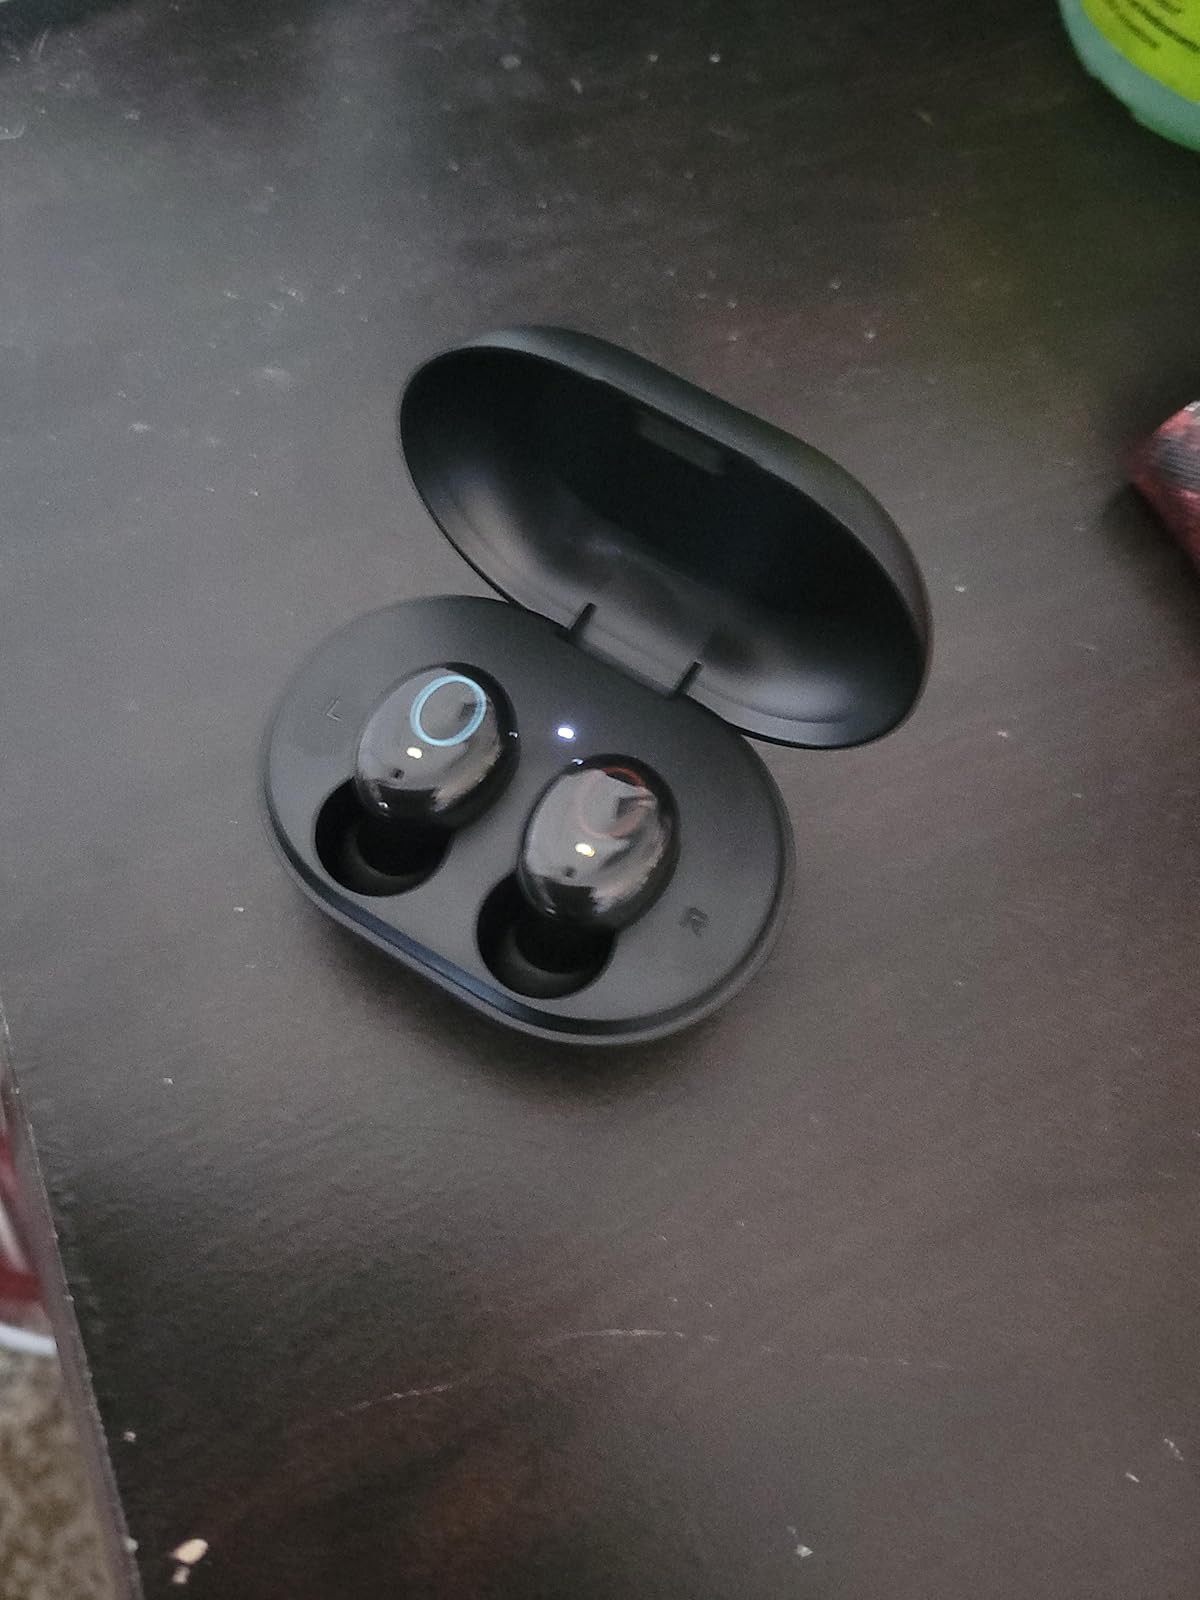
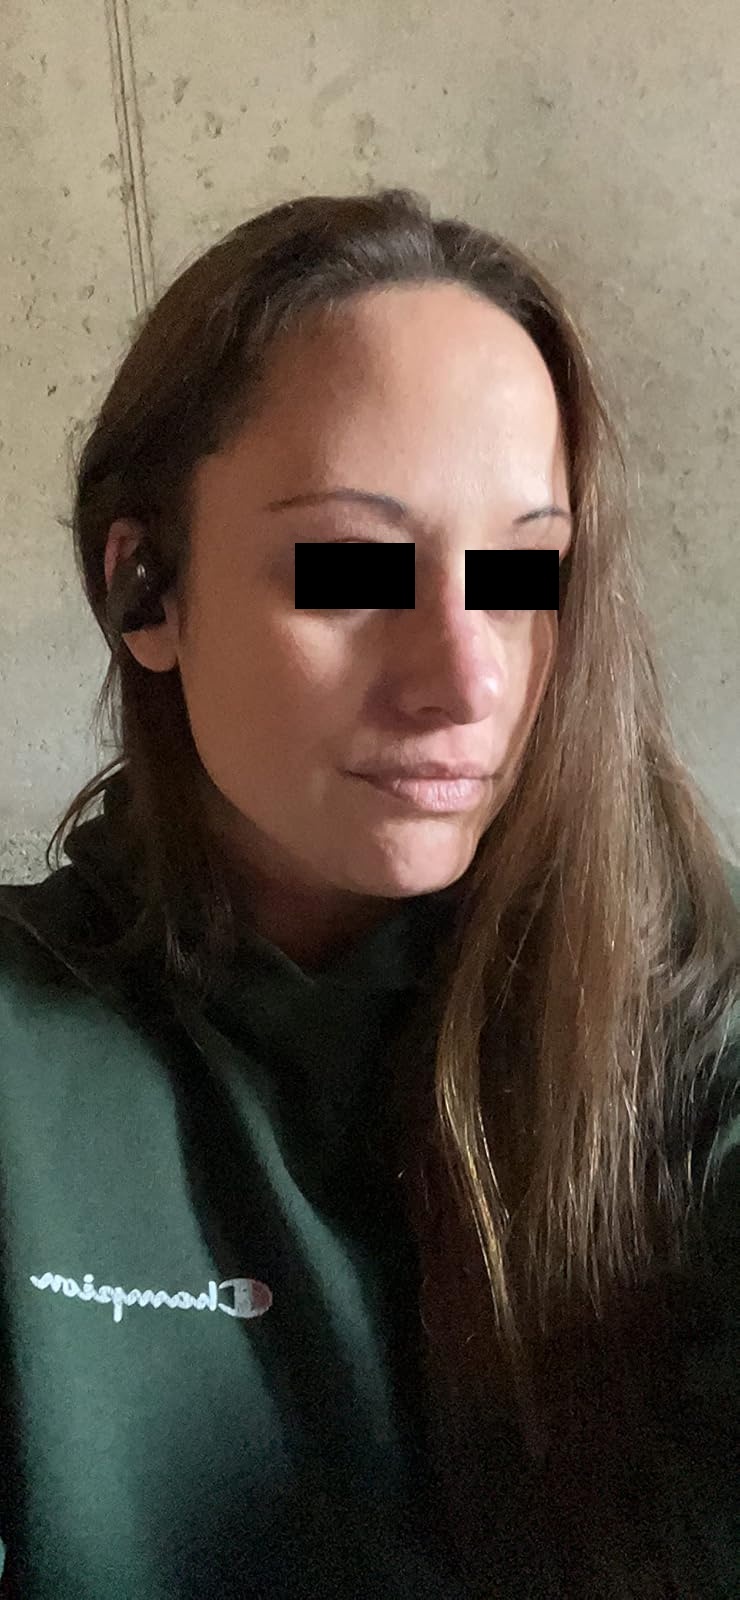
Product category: earbuds
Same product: no